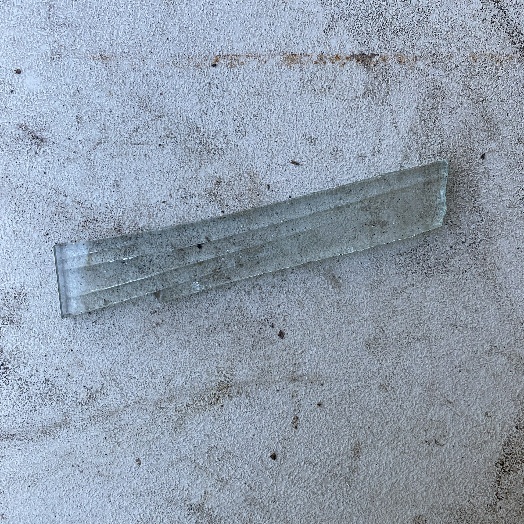
Label: Glass